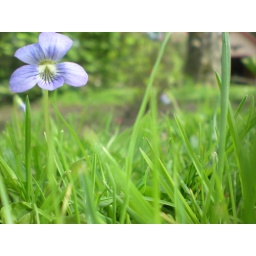
i have a ton of flowers around my house all of a sudden. i love spring.